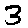
Label: 3